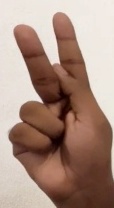
ASL sign: K